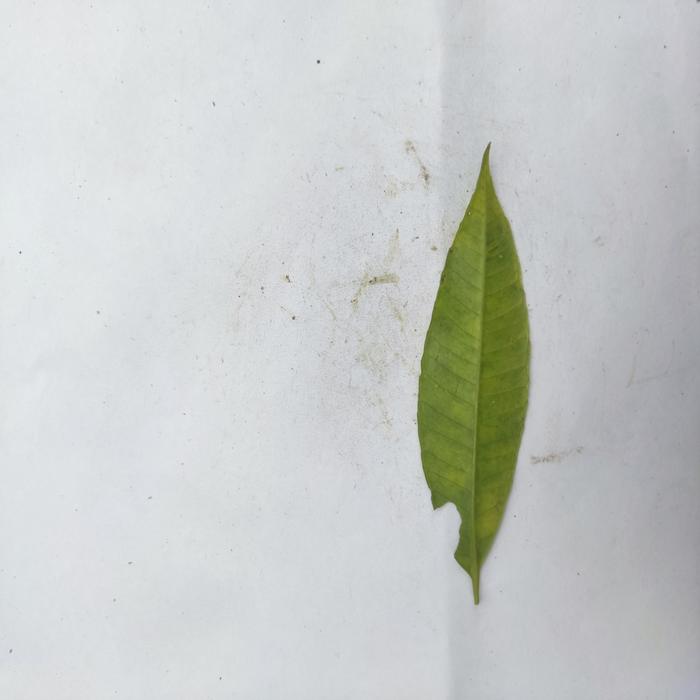
Crop: Hog Plum
Leaf condition: Anthracnose